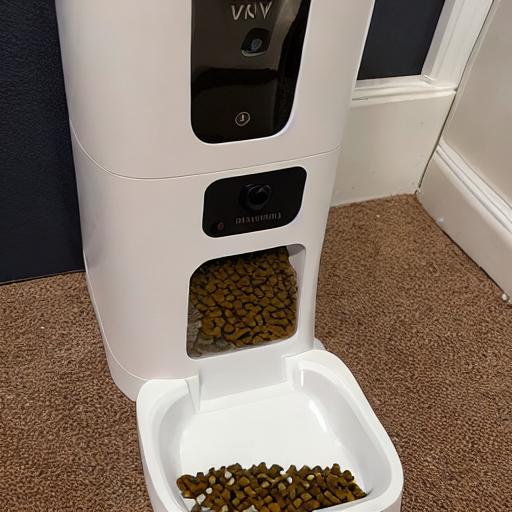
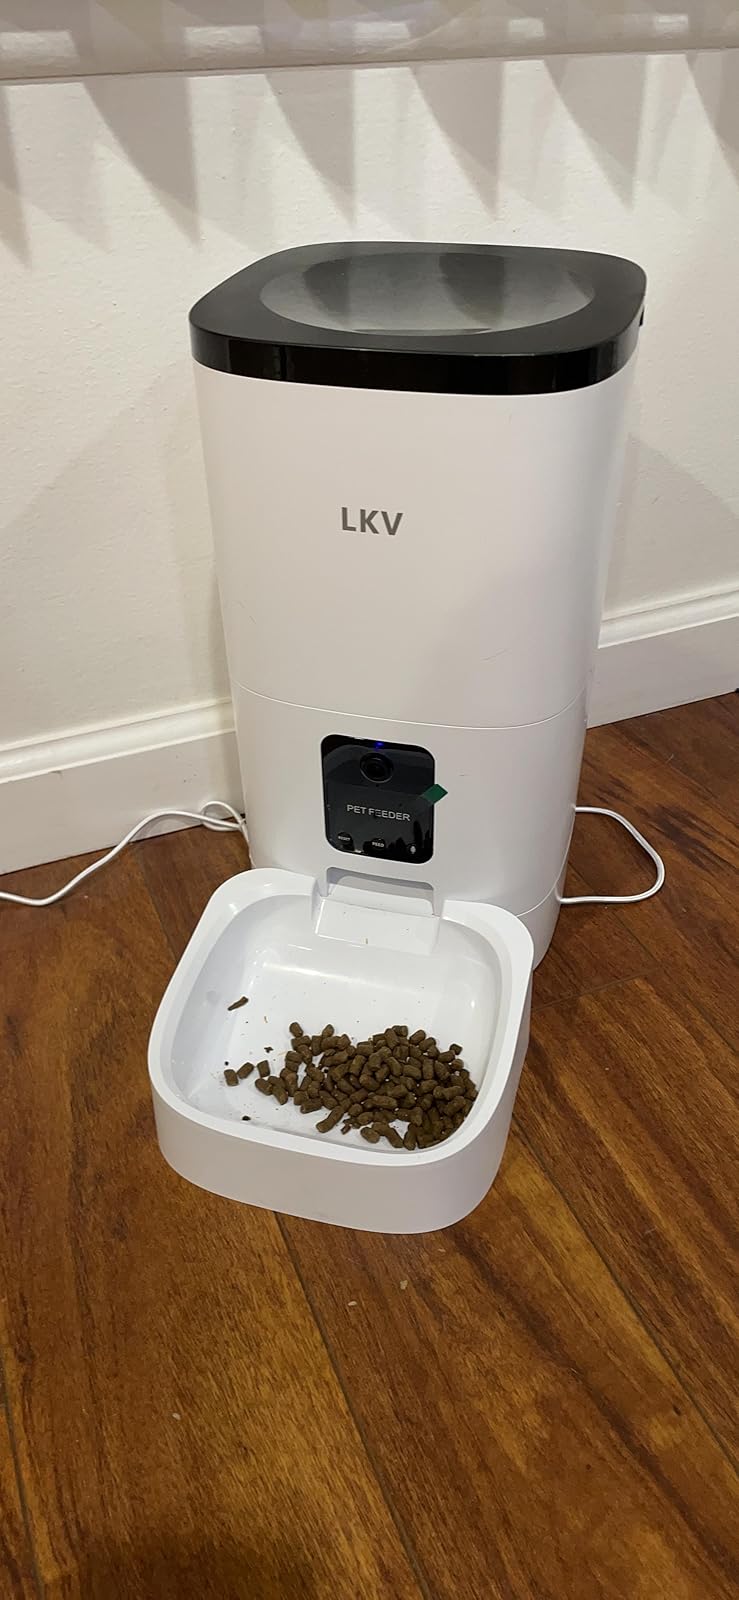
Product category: items_feeder
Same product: no